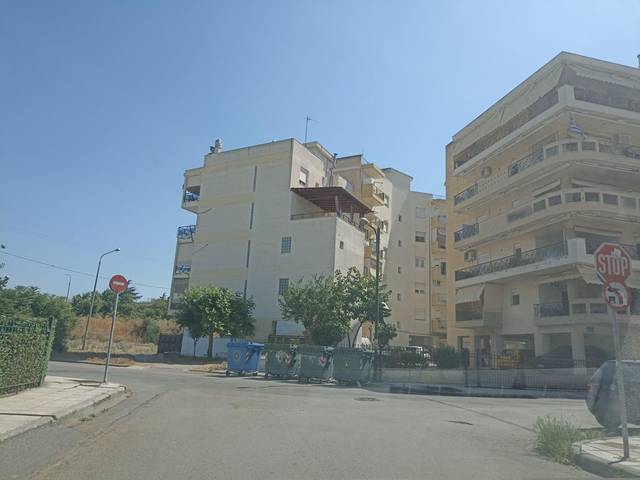
Region: Greece
Coordinates: 40.661, 22.923